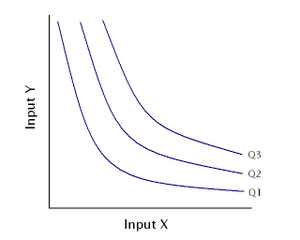
Dans la théorie néo-classique du producteur, un isoquant est une courbe qui relie toutes les combinaisons de facteurs permettant d'obtenir le même niveau de production. Un isoquant est aussi appelée courbe de produit égale.